Kahurangi National Park

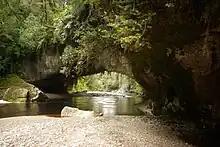
Moria Gate arch in Ōpārara Basin, Kahurangi National Park

The tablelands to the west of Mount Arthur are a rolling landscape of tussock and karst features at an elevation of around . The area is surrounded by the peaks of Mount Lodestone (1,462 m), Mount Arthur (1,795 m) and Mount Peel (1,654 m).